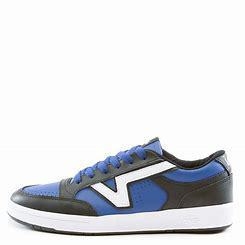
Brand: Vans
Model: Lowland Cc